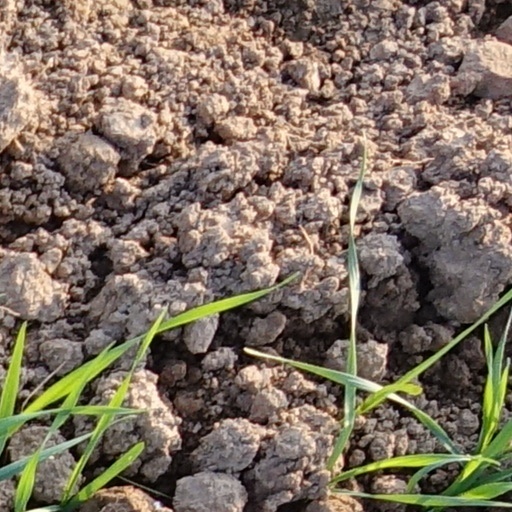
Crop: wheat